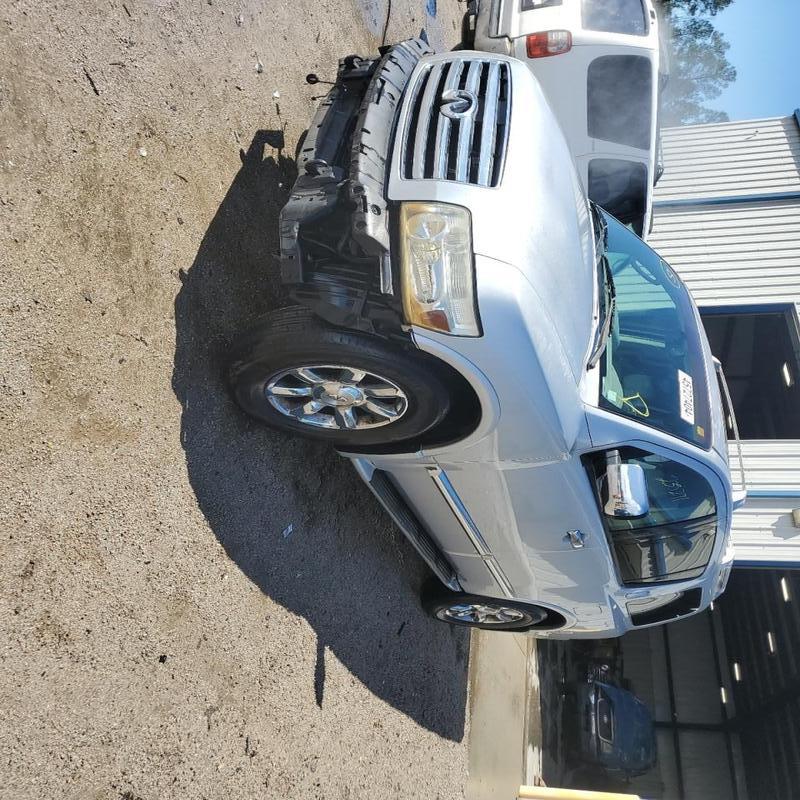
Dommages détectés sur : pare-choc avant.
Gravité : majeur